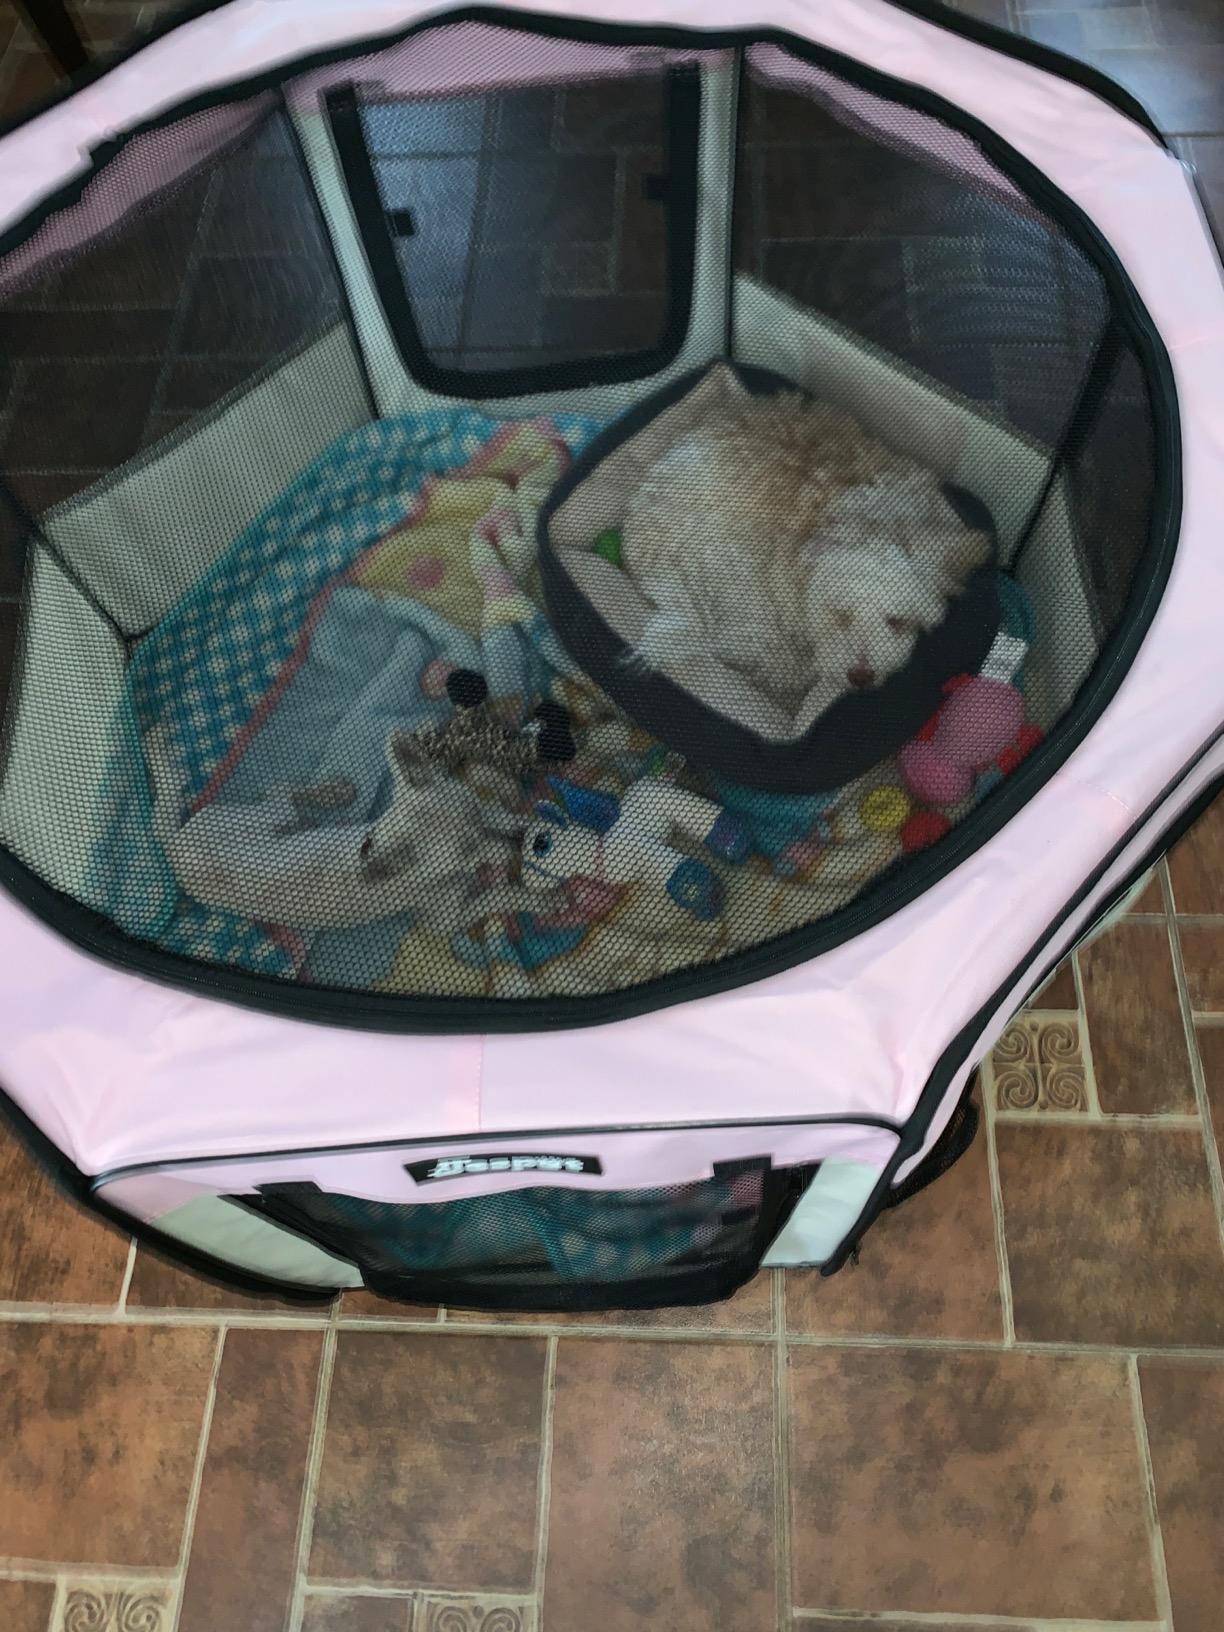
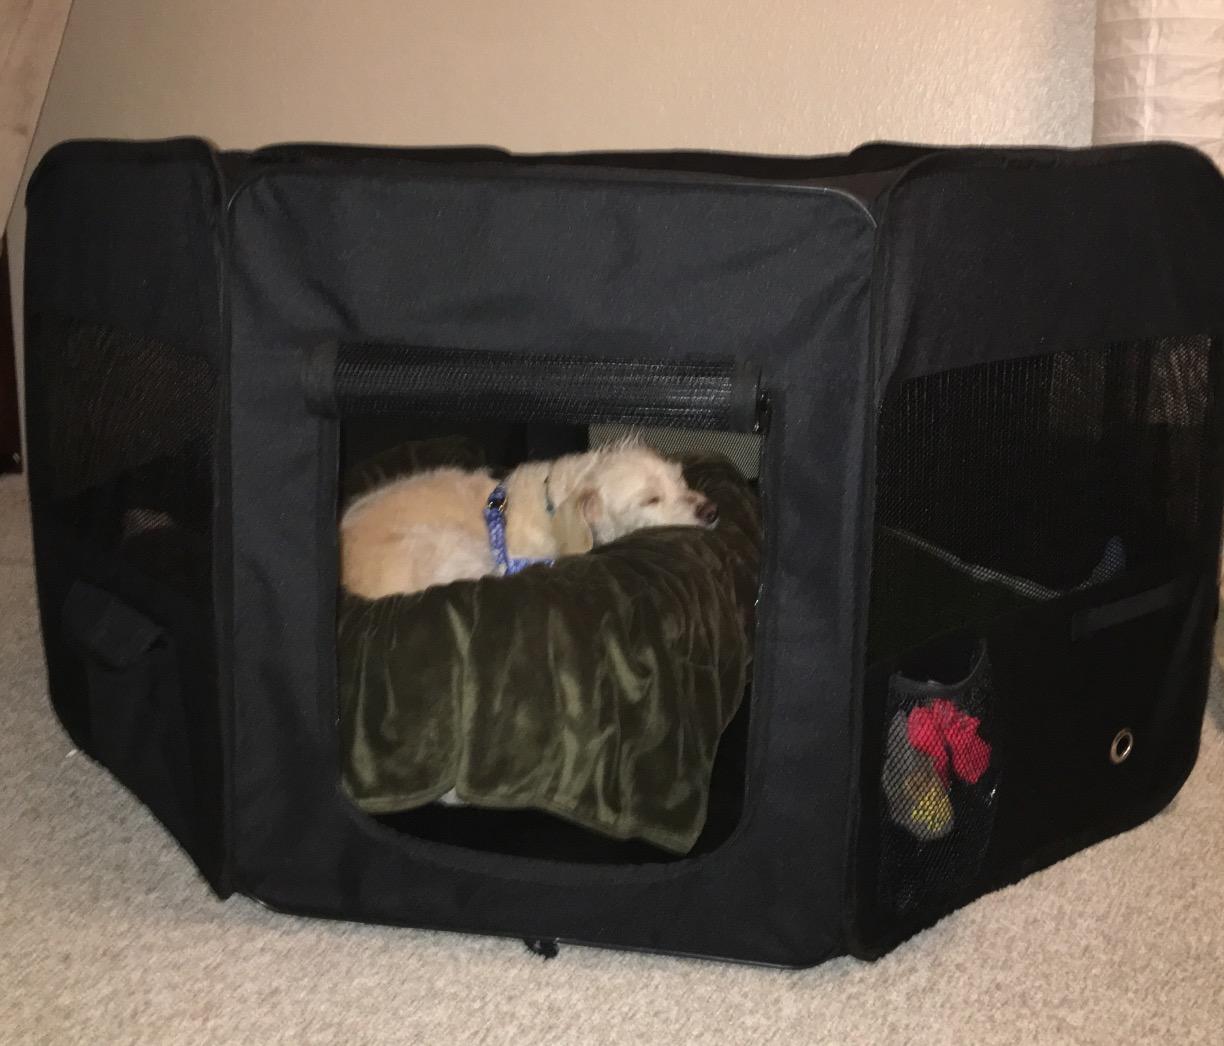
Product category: items_kennel
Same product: no